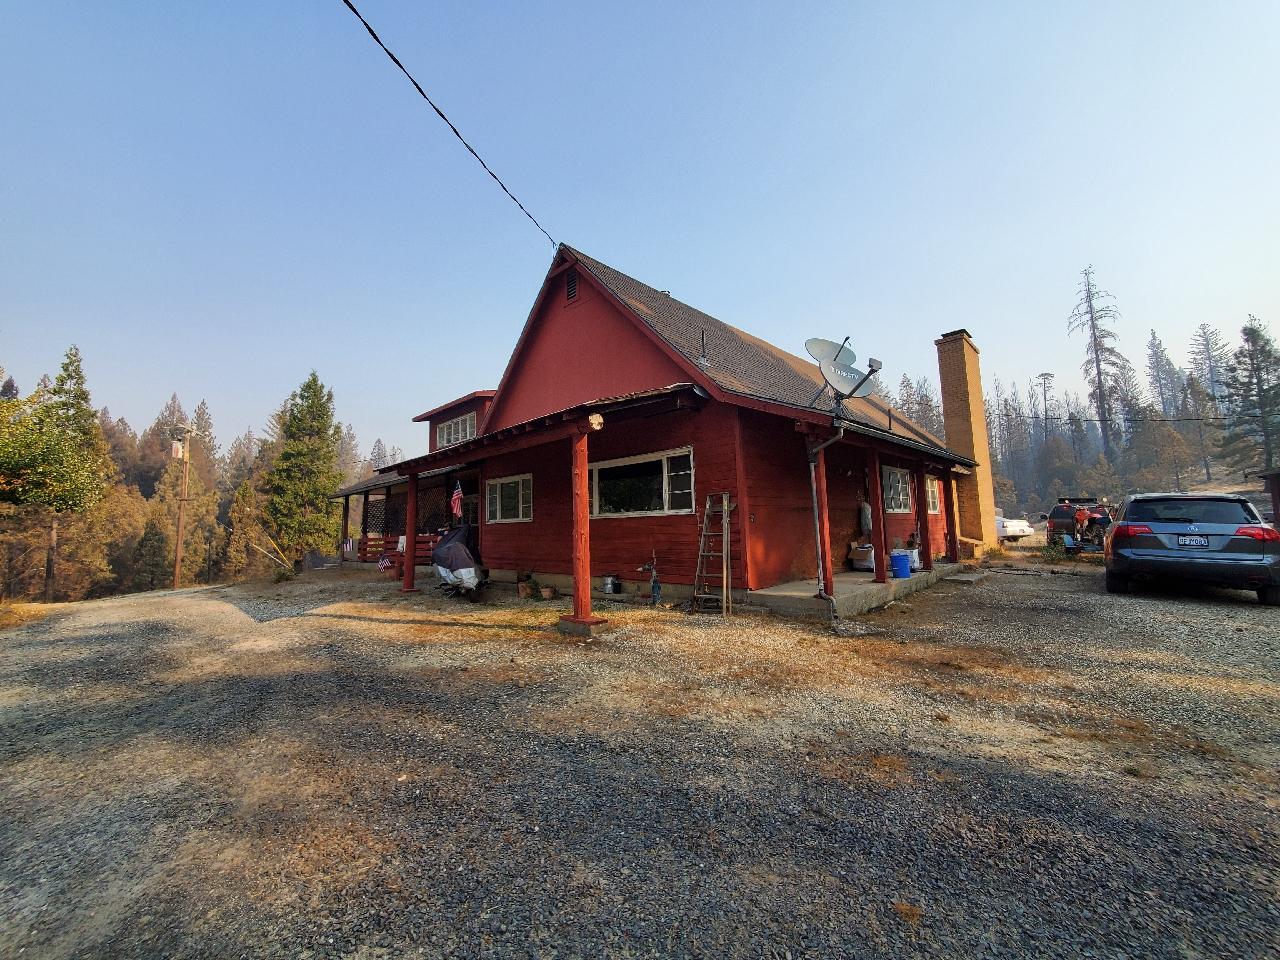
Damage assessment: no_damage